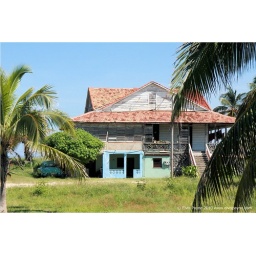
One of the house on the beach in Varadero. (Cuba)